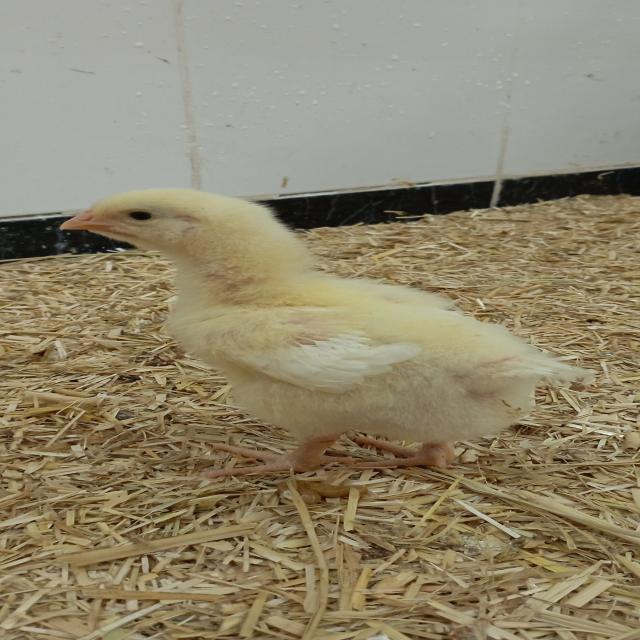
Weight: 195 g